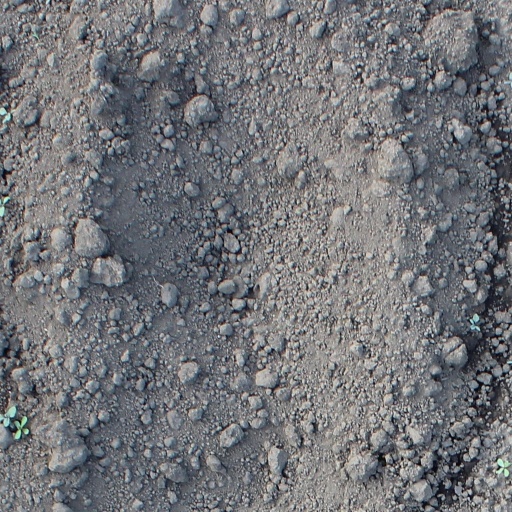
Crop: soybean